Dragon: The Bruce Lee Story (video game)

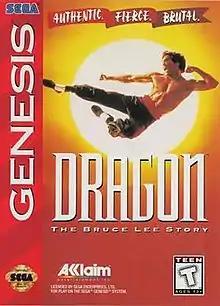
North American Sega Genesis cover art

Dragon: The Bruce Lee Story is a fighting video game developed and originally published by Virgin Interactive Entertainment in Europe for the Sega Genesis in 1994. It is based on the , which is a semi-fictionalized account of the life of Hong Kong-American actor and martial artist Bruce Lee. Following the events of the movie, players take control of Bruce Lee across several stages that takes places in different time periods of his life and fight against some of his adversaries.